Joe Root

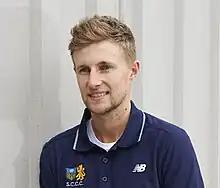
Root in 2017

Joseph Edward Root, (born 30 December 1990) is an English international cricketer who plays for England in Tests and ODIs. He captained the Test side from 2017-2022. He plays for Yorkshire in English domestic cricket. Root is currently the leading run-scorer among all active batsmen, the second highest run-scorer of all time in Test cricket, and the highest run scorer for England. Root is considered to be one of the greatest batsmen of his era, and one of the greatest batsmen England has ever produced. He was part of the England team that won the 2019 Cricket World Cup where he top scored for England. , he has topped the ICC rankings for Test batsmen on nine occasions.